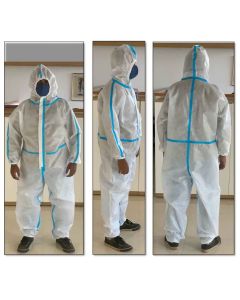
Objects detected:
Mask
Mask
Coverall
Coverall
Coverall